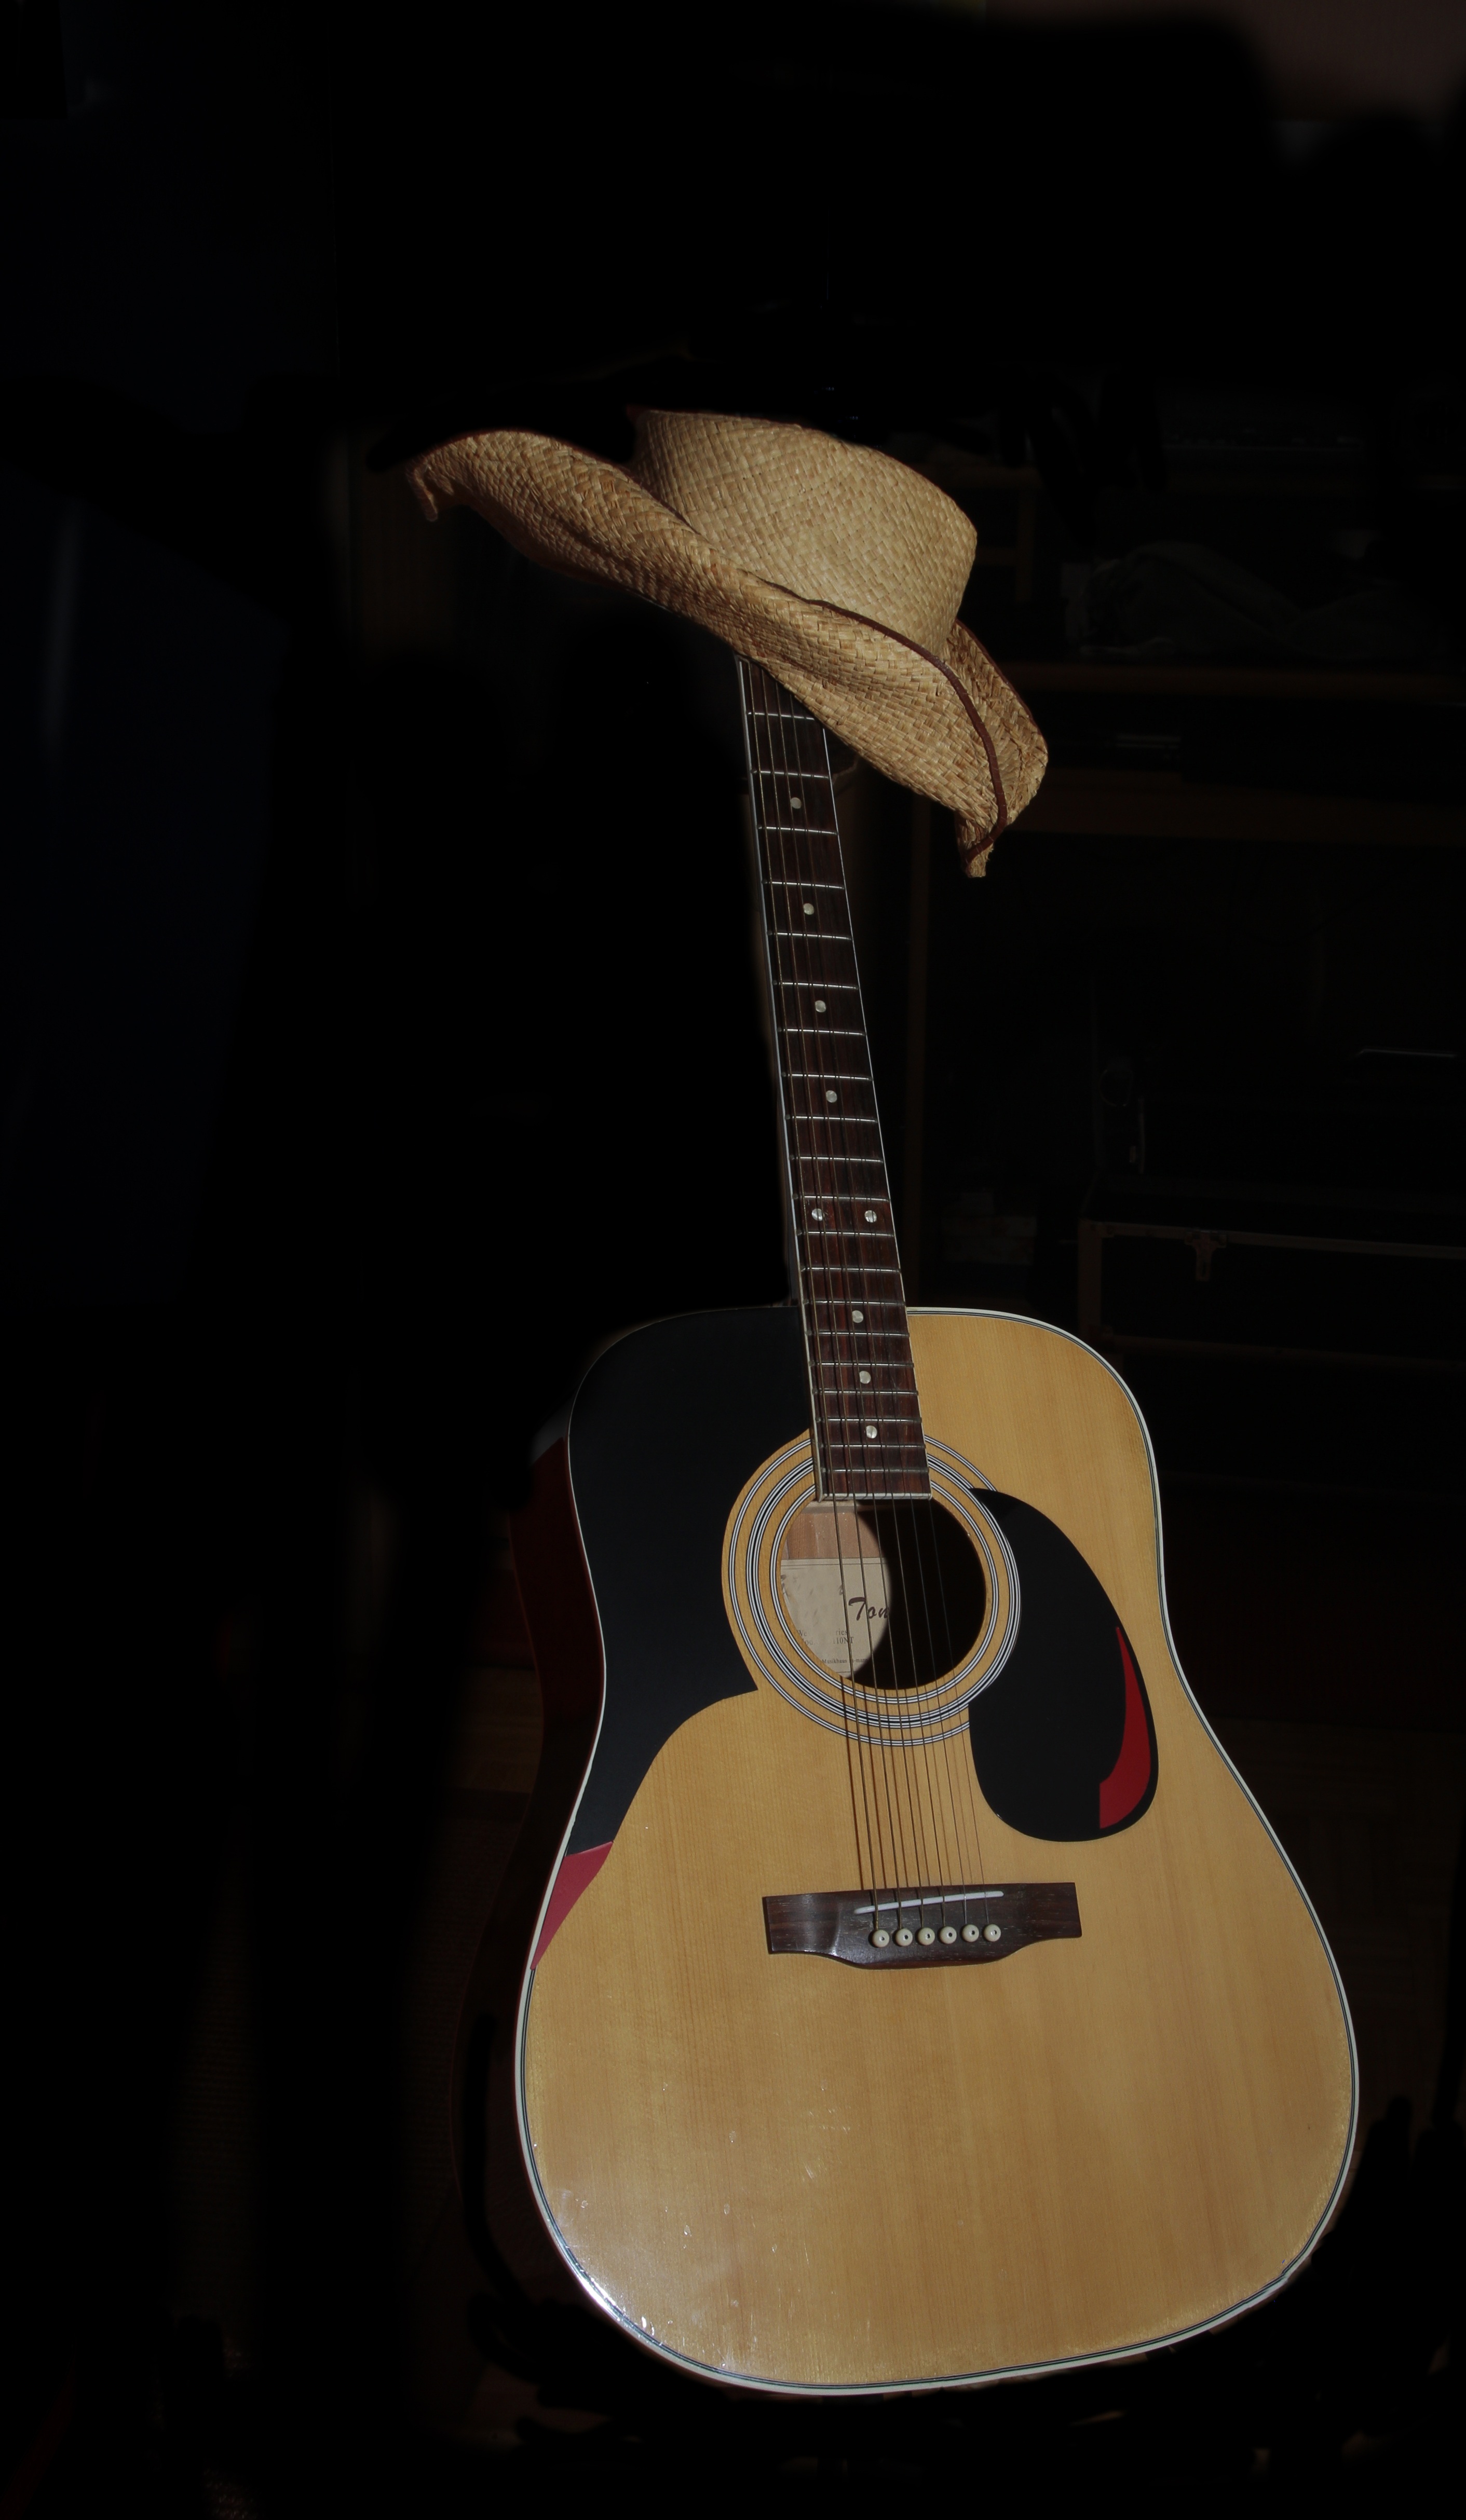
music, guitar, acoustic guitar, hat, black, guitar player, musical instrument, stringed instrument, art, cool, sound, guitarist, song, artists, bass guitar, cuatro, tonkunst, soundbody, westernhat, string instrument, plucked string instruments, acoustic electric guitar